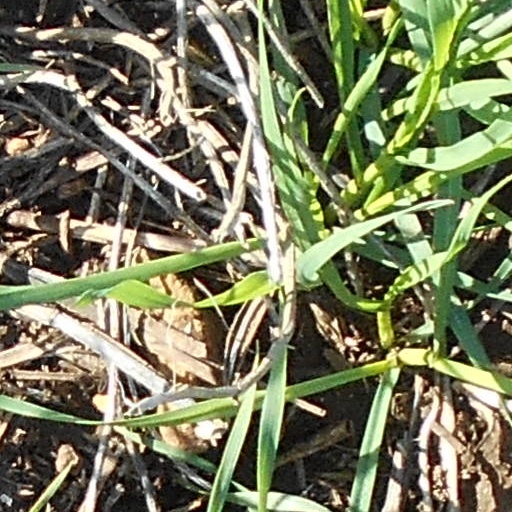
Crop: wheat